Campo Maior, Portugal

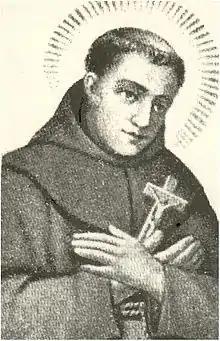
Bl. Amadeu da Silva

The main industry is coffee roasting and coffee packaging. Campo Maior is headquarters to Delta Cafés, the market leader of coffee distribution in Portugal.